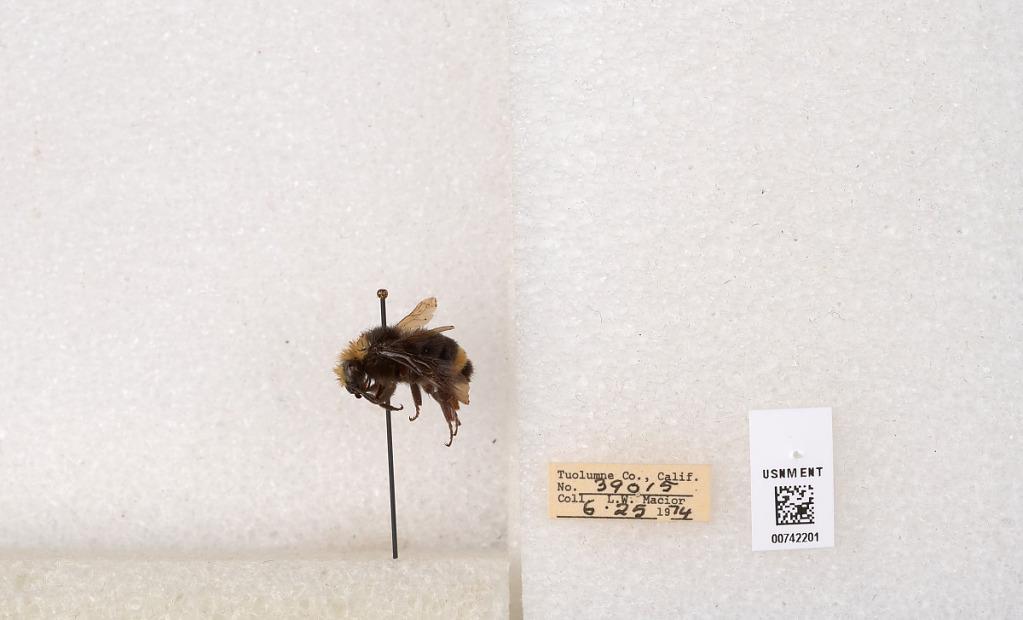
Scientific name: Bombus (Pyrobombus) vosnesenskii Radoszkowski
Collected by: L. Macior
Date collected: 1974-6-25
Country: United States
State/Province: California
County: Tuolumne
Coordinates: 37.9712, -120.228